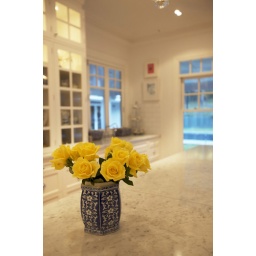
flower fairy in the kitchen